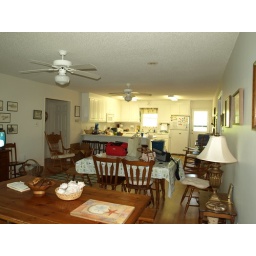
The living room in the beach house in Pawleys Island, SC.